Meringur

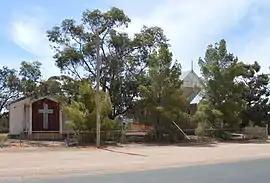
St John the Evangelist's Lutheran church, built in a style similar to those in South Australia

Meringur is a locality to the west of Mildura in northwestern Victoria, Australia. At the 2016 census, Meringur and the surrounding area had a population of 67 down from 128 in 2011. It is located in the Millewa region at the end of the Red Cliffs-Meringur Road towards the South Australian border.